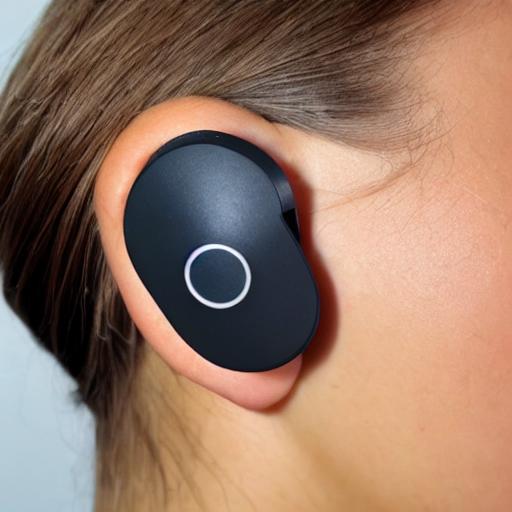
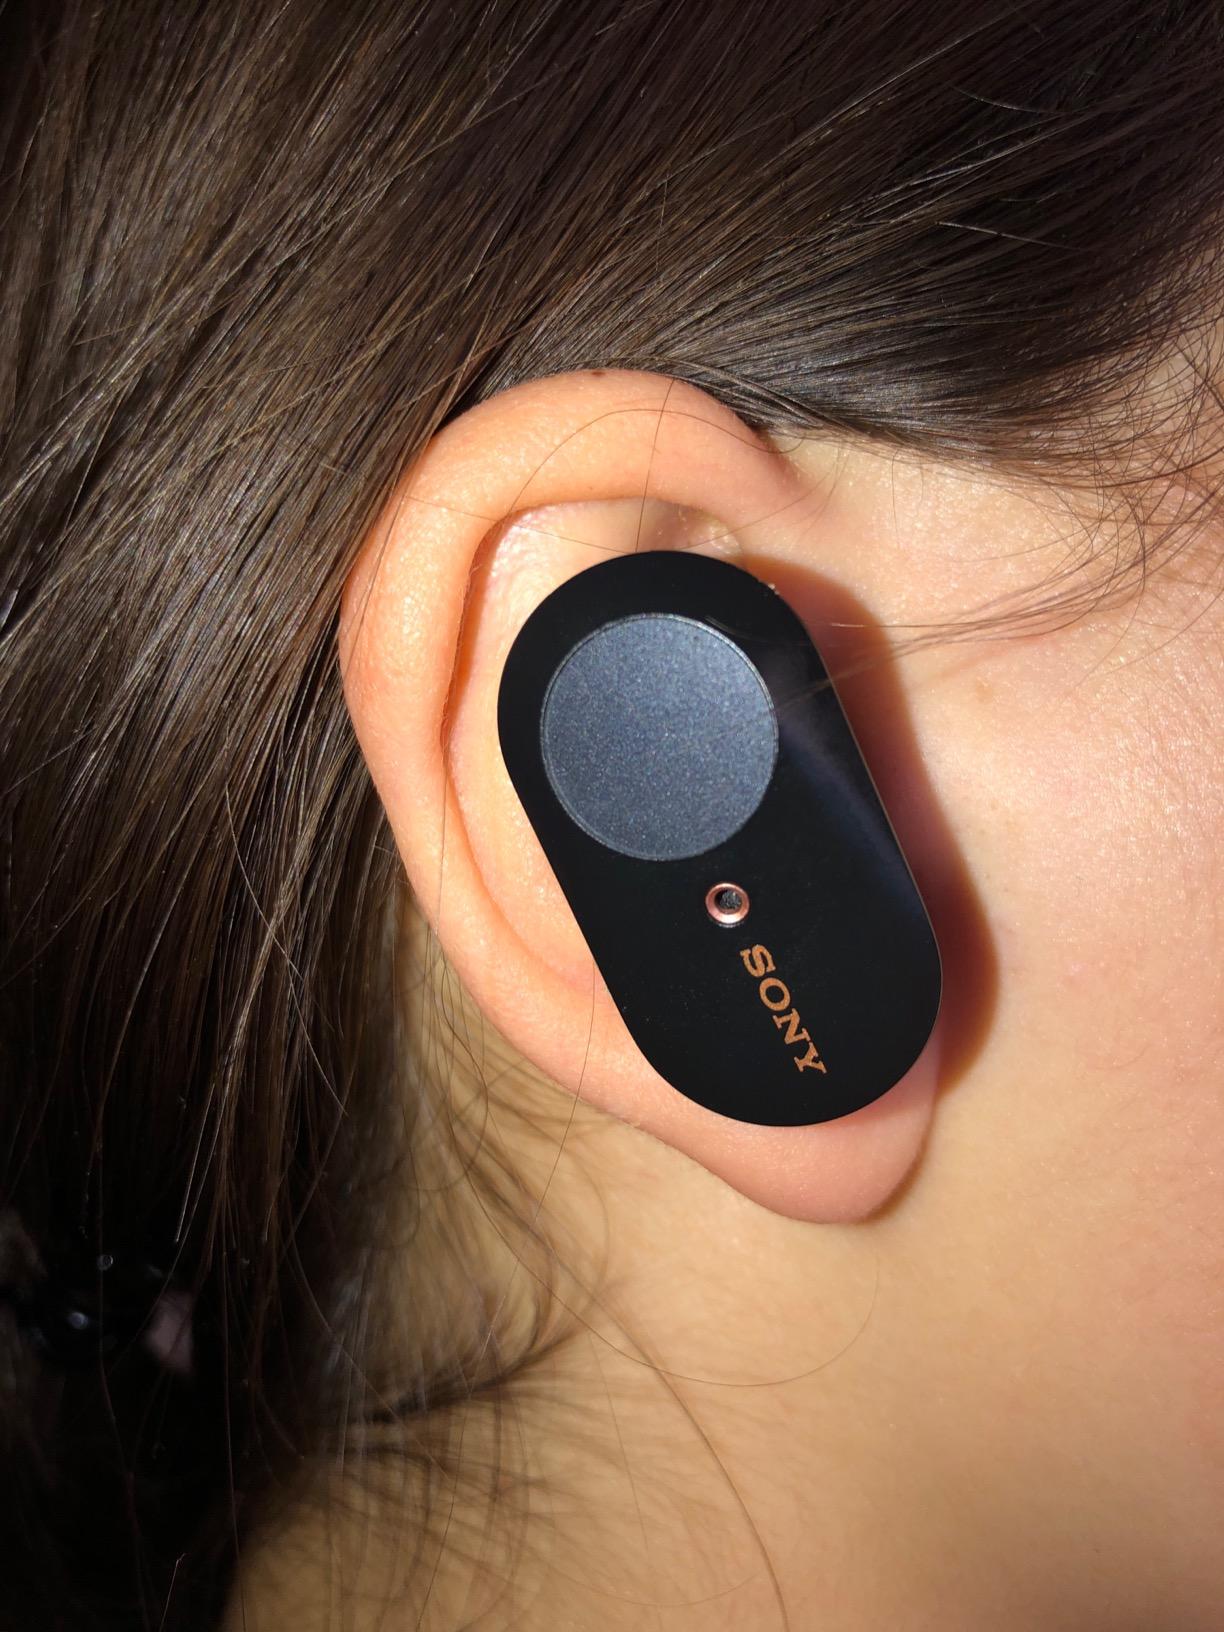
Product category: earbuds
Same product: no